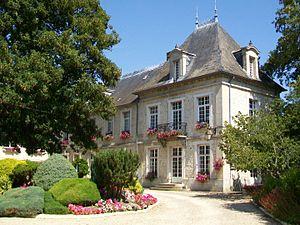
Le château des Érables, propriété de la commune, rue des Tournelles.
Cet article recense de manière non exhaustive les châteaux, maisons fortes, mottes castrales, situés dans le département français de l'Oise. Il est fait état des inscriptions et classements au titre des monuments historiques, ainsi que de l'inscription au pré-inventaire des jardins remarquables.
Précy-sur-Oise est une commune française située dans le département de l'Oise en région Hauts-de-France. Ses habitants sont appelés les Précéens.